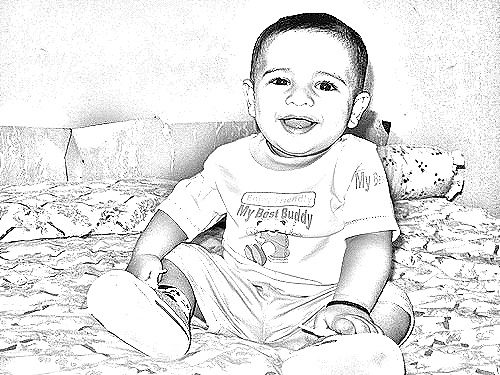
Portrait style: Sketch Portrait